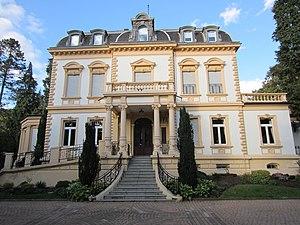
Nilvange est une commune française située dans le département de la Moselle, en région Grand Est.
Cet article recense les monuments historiques de la Moselle, en France.